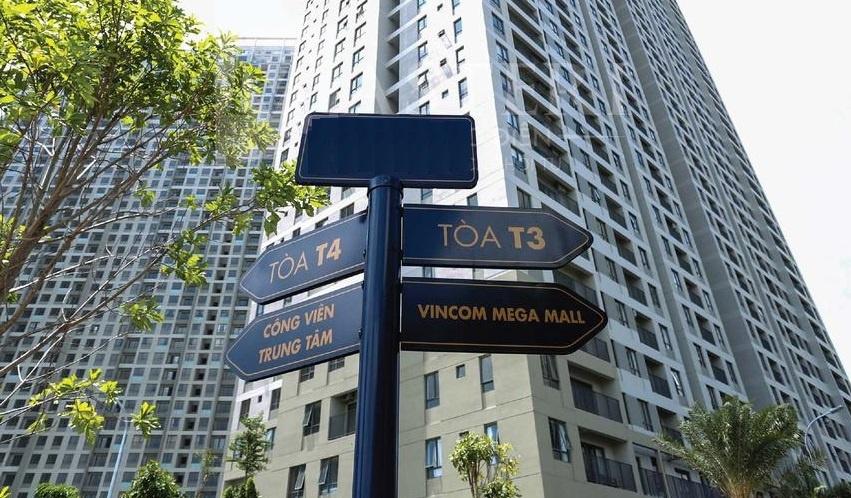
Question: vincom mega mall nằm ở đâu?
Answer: vincom mega mall nằm ở bên phải